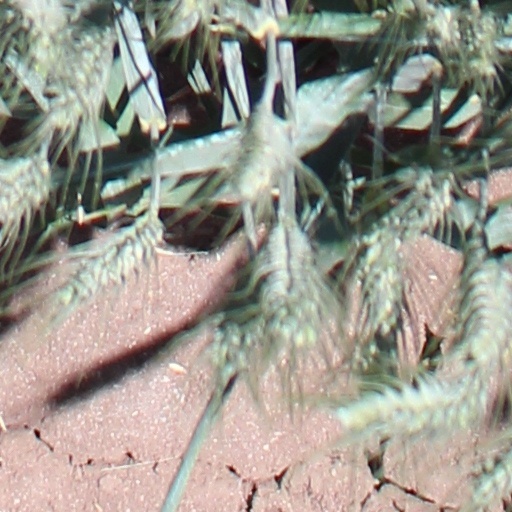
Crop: wheat